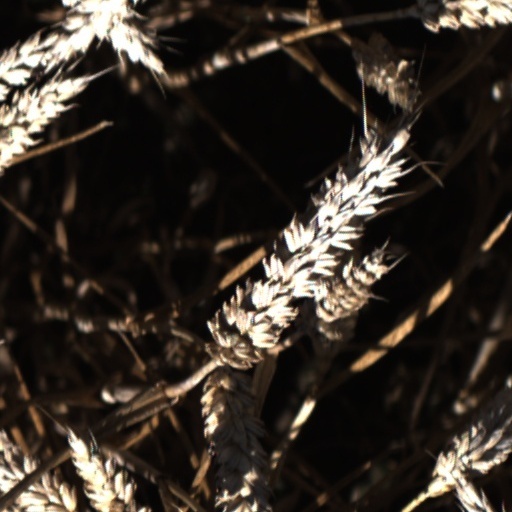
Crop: wheat